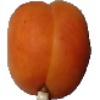
Label: Apricot 1